Sky position (RA, Dec in degrees): 151.035, 25.445
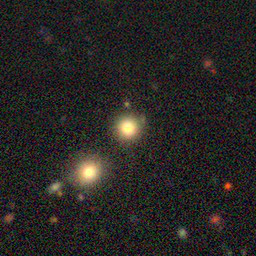
Galaxy morphology: Round Smooth Galaxies